Architecture of Sardinia

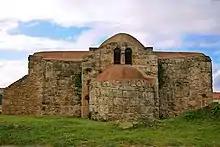
San Giovanni of Sinis

Sardinia preserves many prehistoric and protohistoric constructions including underground tombs called Domus de Janas (Sardinian: "House of the Fairies" or "House of the Witches"), stone circles, dolmen, and menhir, which first appeared on the island at the time of the Ozieri. Monte d'Accoddi, an archeological site thought once to function as an altar, was also built during the time of the Ozieri.